Emgrand GE

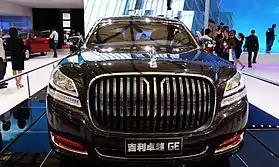
Shanghai Motor Show 2011

The Emgrand GE, formerly known as the Geely GE, is a three-seat full-size luxury concept car that was first unveiled at the Shanghai Motor Show in 2009. GE originally appeared similar to the Rolls-Royce Phantom before being restyled in 2010 and rebadged as an Emgrand, Geely's luxury brand. Price was to be ranged between US$31,000 and $47,000 and was scheduled to be available to the Chinese market in 2014.